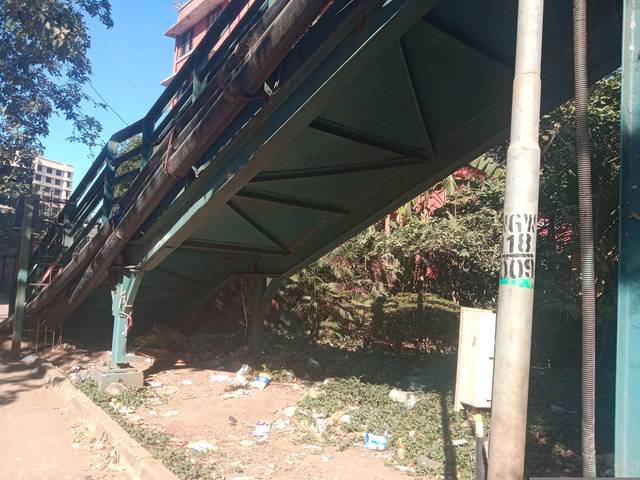
Region: India
Coordinates: 19.089, 72.903